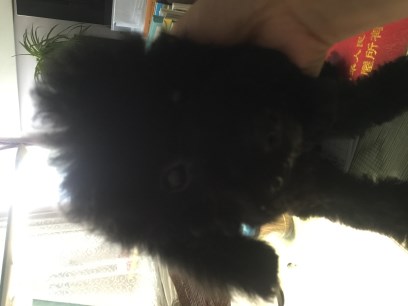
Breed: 2925-n000114-toy_poodle